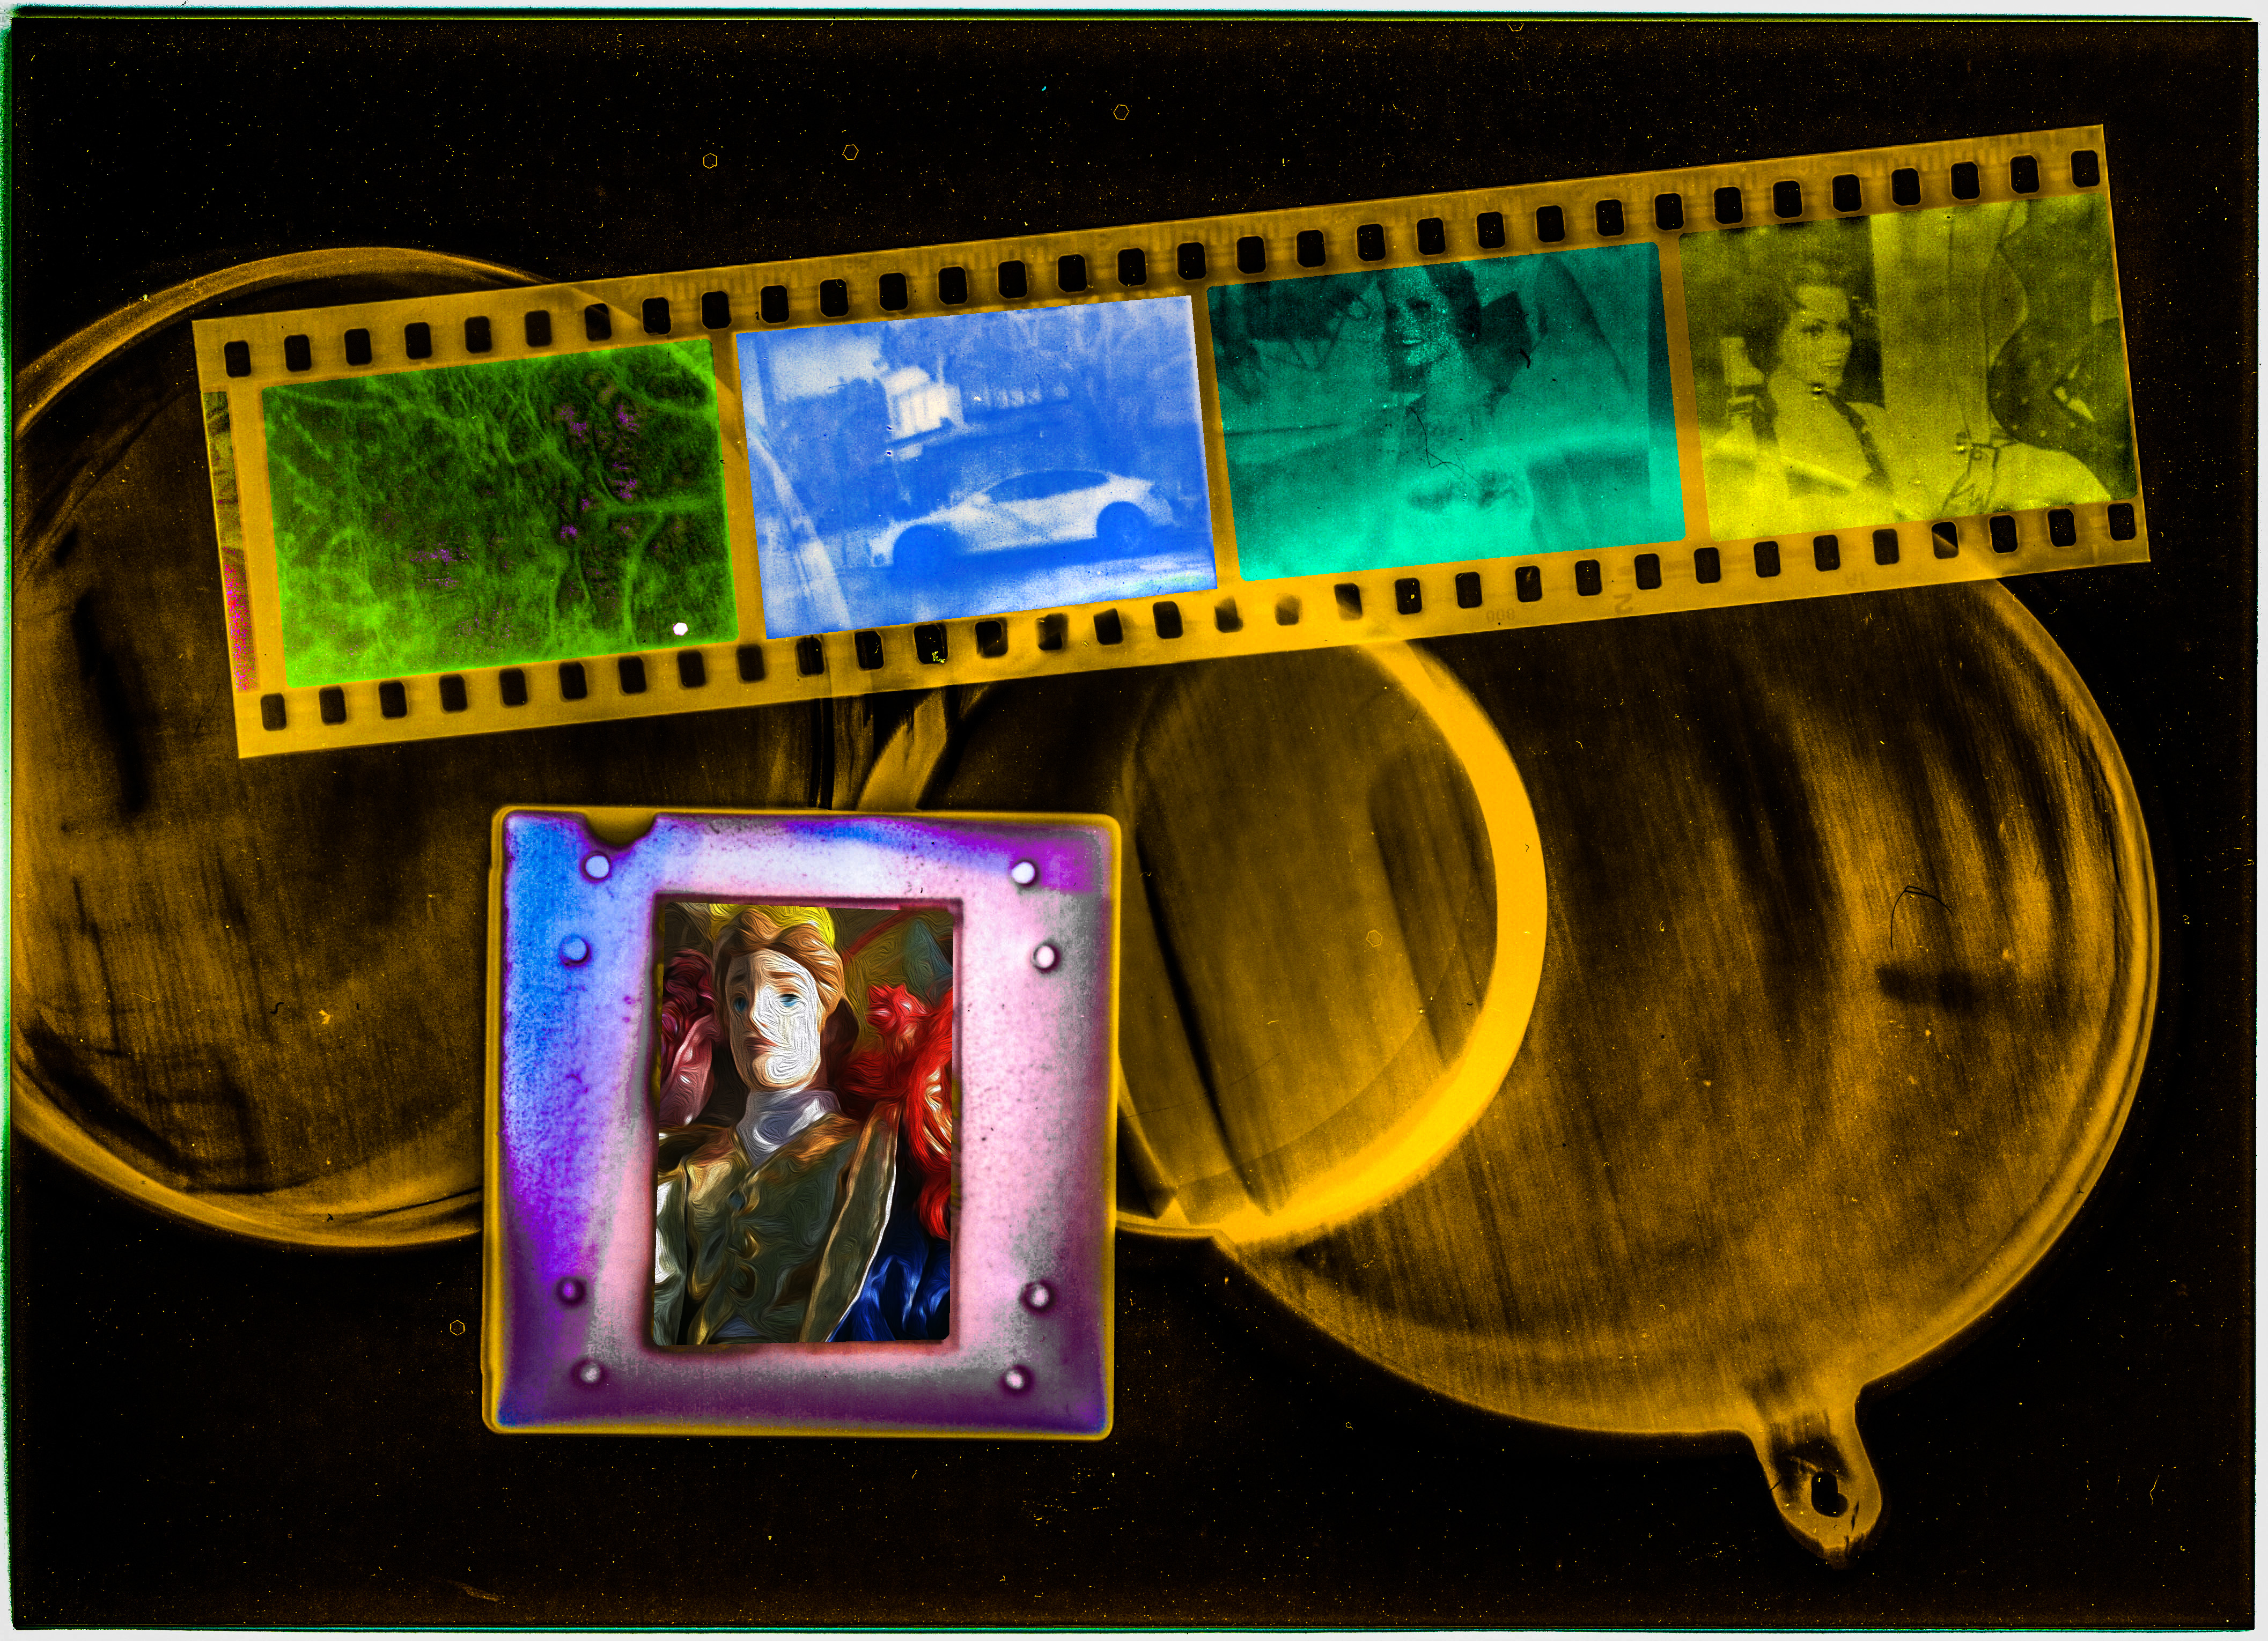
color, painting, art, illustration, poster, hss, lumen, lumenprints, modern art, album cover